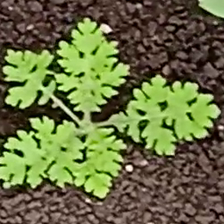
Weed species: Gajar_gavat_(Parthenium hysterophorus)